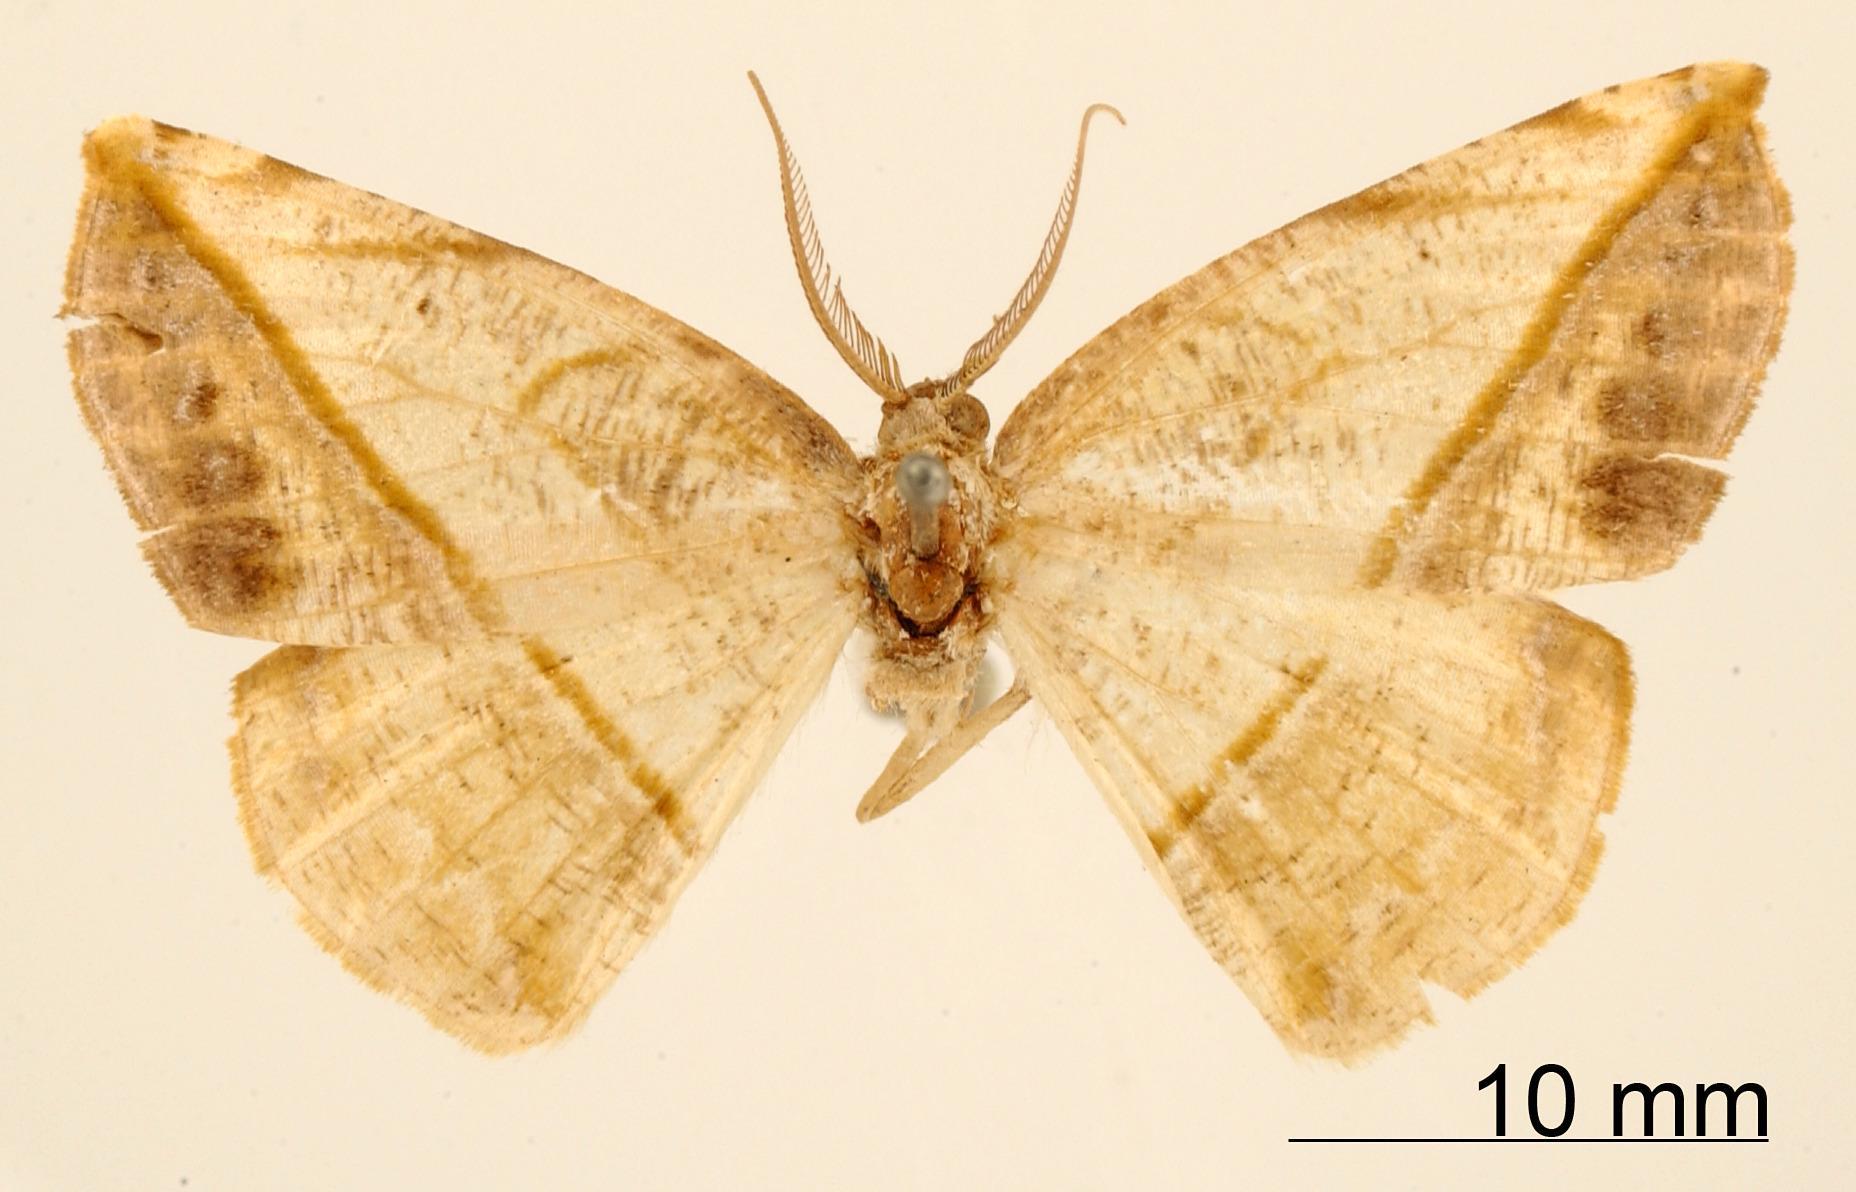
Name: Hygrochroma viola
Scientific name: Hygrochroma viola Thierry-Mieg, 1892
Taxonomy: Animalia, Arthropoda, Insecta, Lepidoptera, Geometridae, Ennominae
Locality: Cauca, Colombia